Dreieich Railway

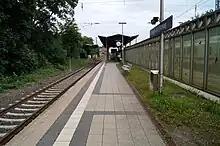
The platform of Dreieich-Buchschlag station, from which the trains on the Dreieich Railway run. The historic platform canopy comes from the former Ludwigsbahnhof in Darmstadt.

A new timetable commenced on the Dreieich Railway on 16 July 2016. Regional trains run through to Frankfurt (Main) Hauptbahnhof hourly from Monday to Friday. There are operated with Siemens Desiro Classic (class 642) and GTW 2/6 (class 646) diesel multiple units, which run from Frankfurt (Main) Hauptbahnhof via Buchschlag and Ober-Roden to Dieburg. Services run on the section between Ober-Roden and Buchschlag every 30 minutes on weekdays. There are connections to the Rhine-Main S-Bahn in Dreieich-Buchschlag and Rödermark-Ober Roden.